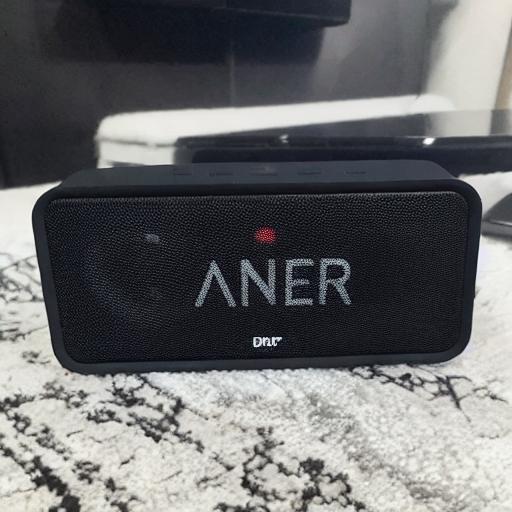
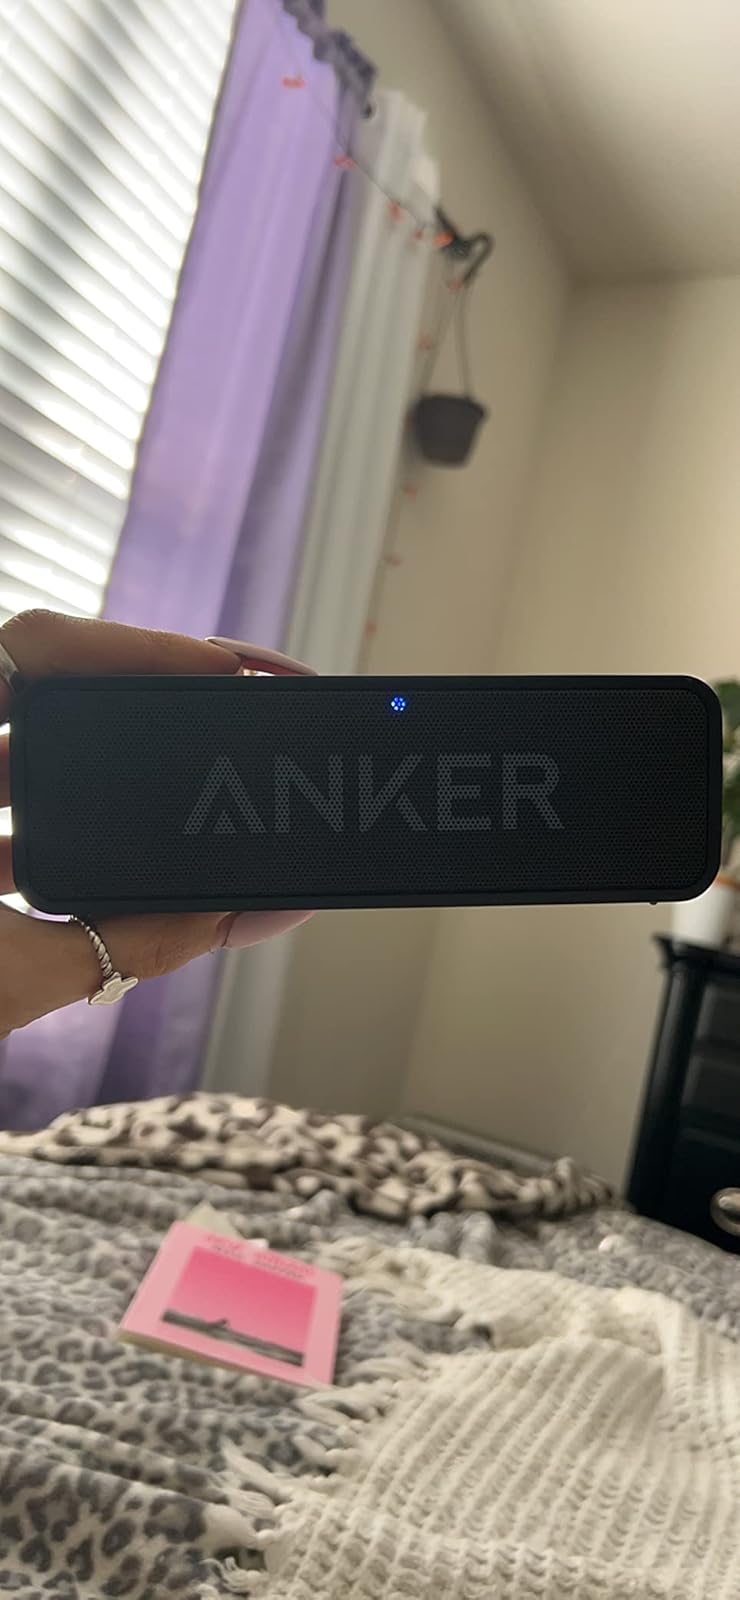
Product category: speaker
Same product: no